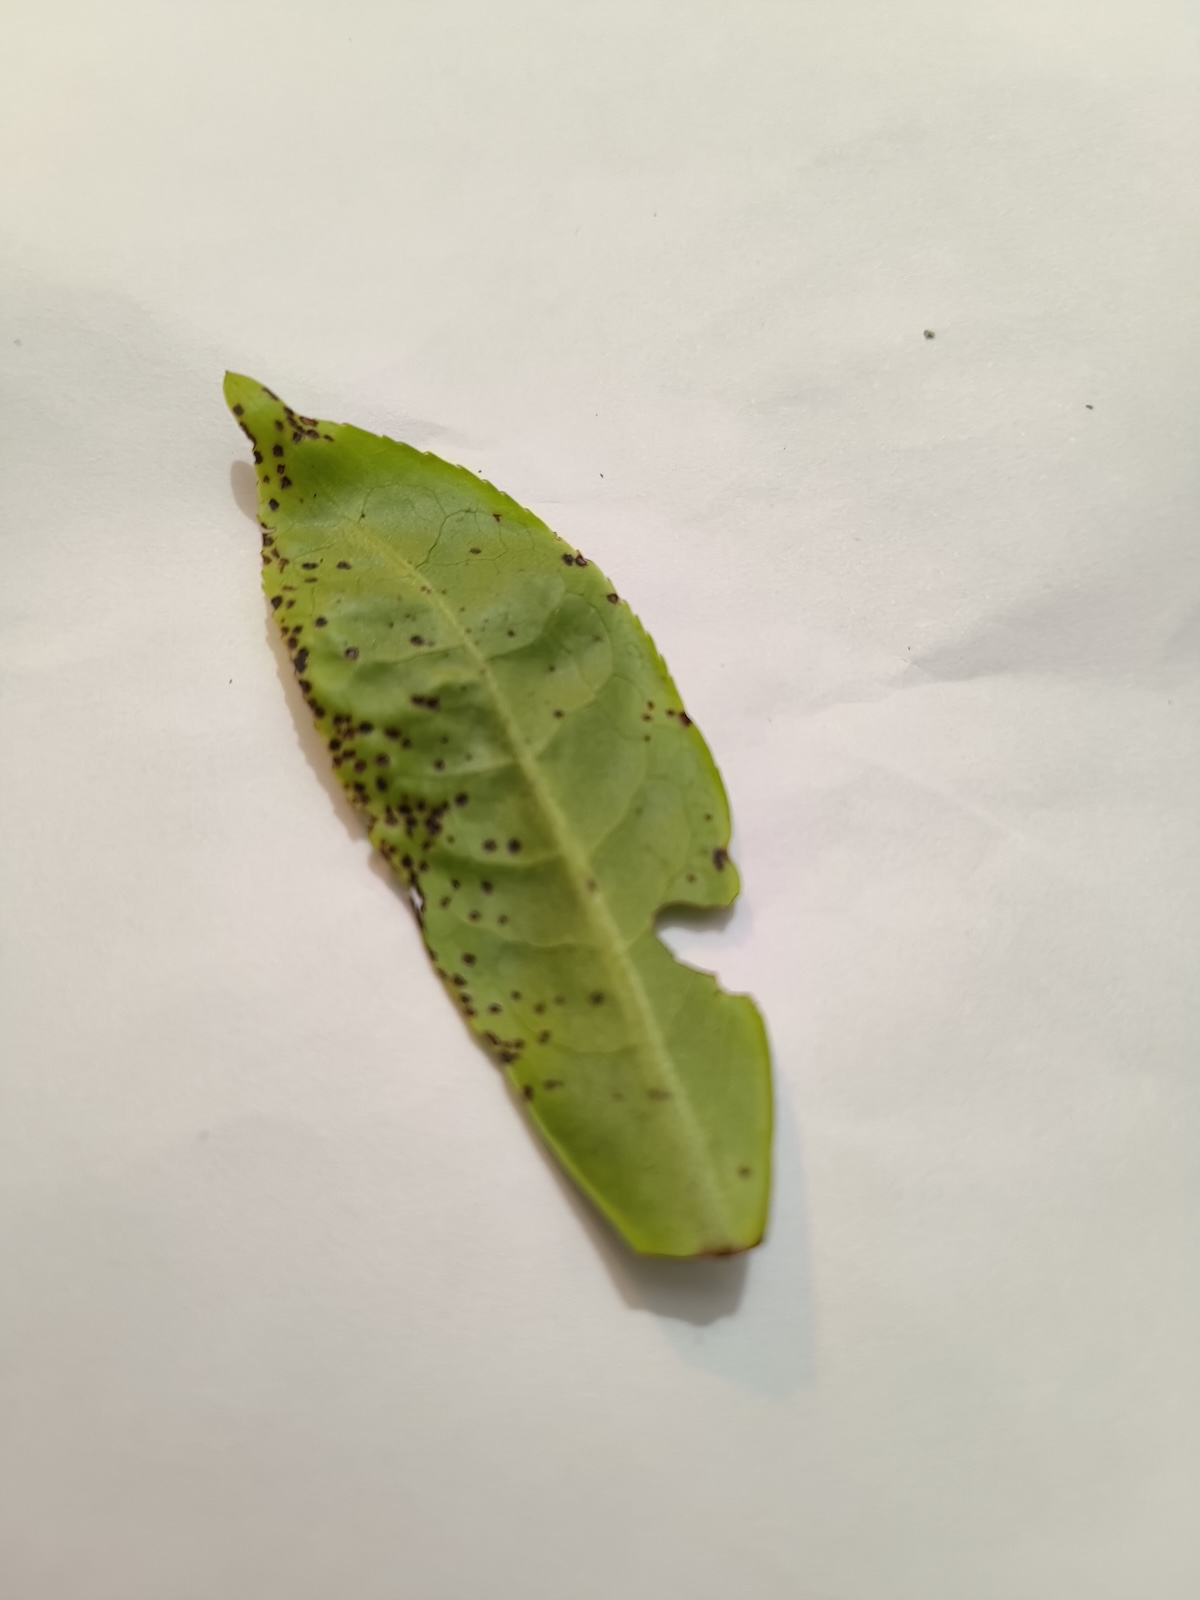
Label: Helopeltis